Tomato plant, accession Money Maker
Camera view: tilt-top (135 deg); turntable rotation: 240 degrees
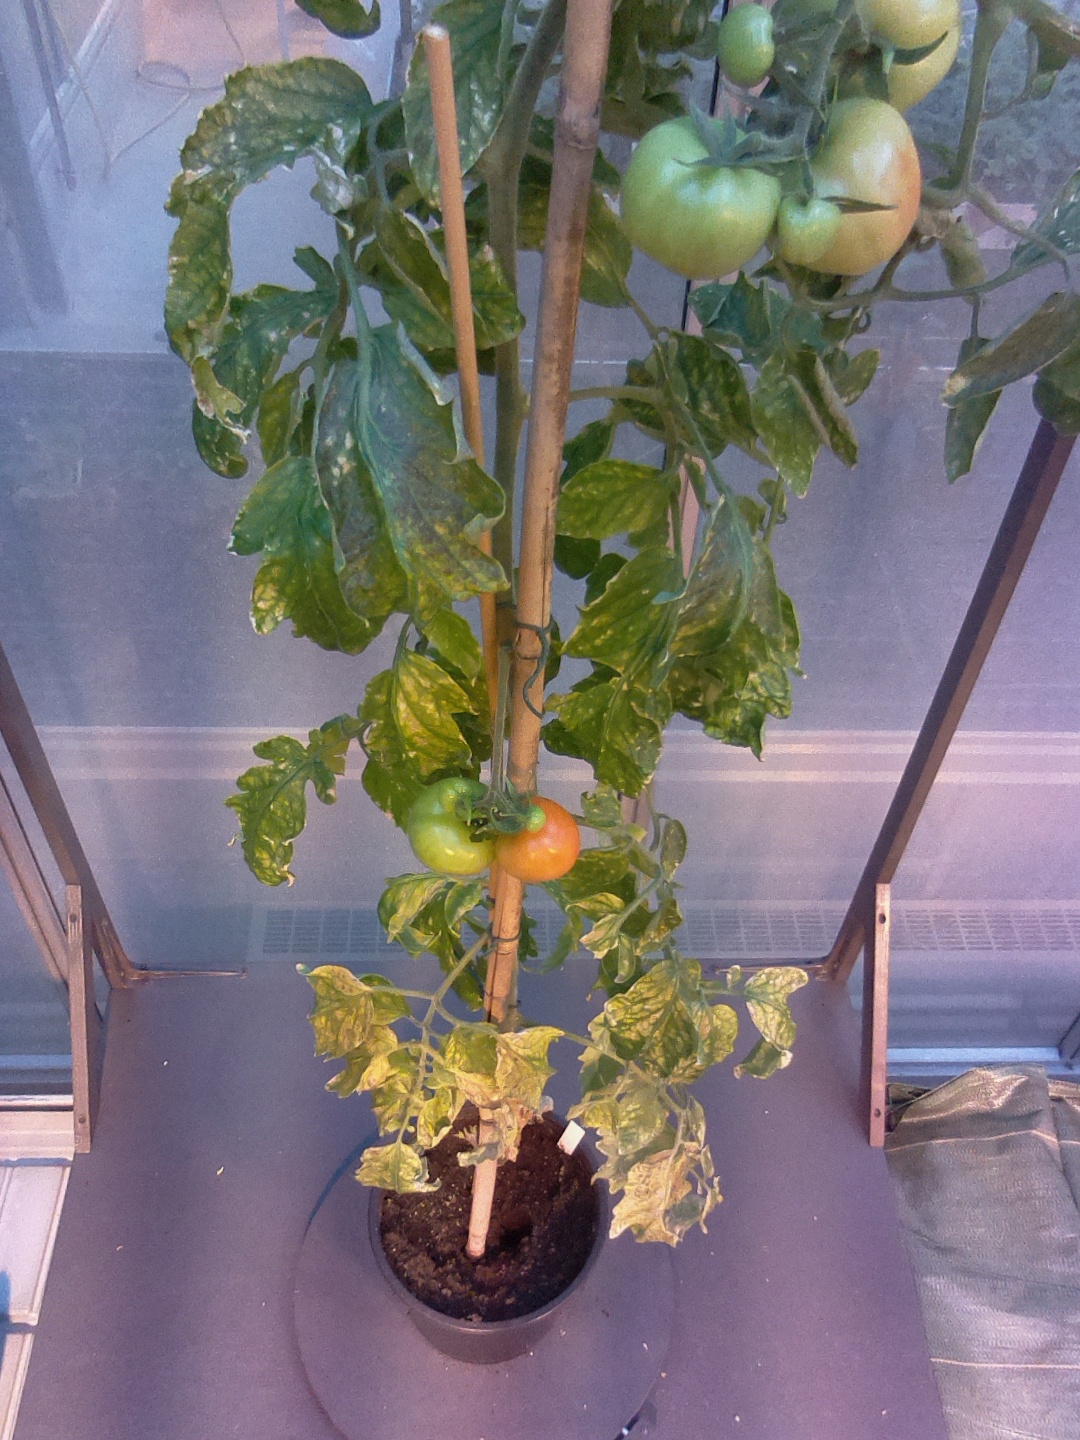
BBCH growth stage 80: fruits start showing typical ripe color (orange -> red)